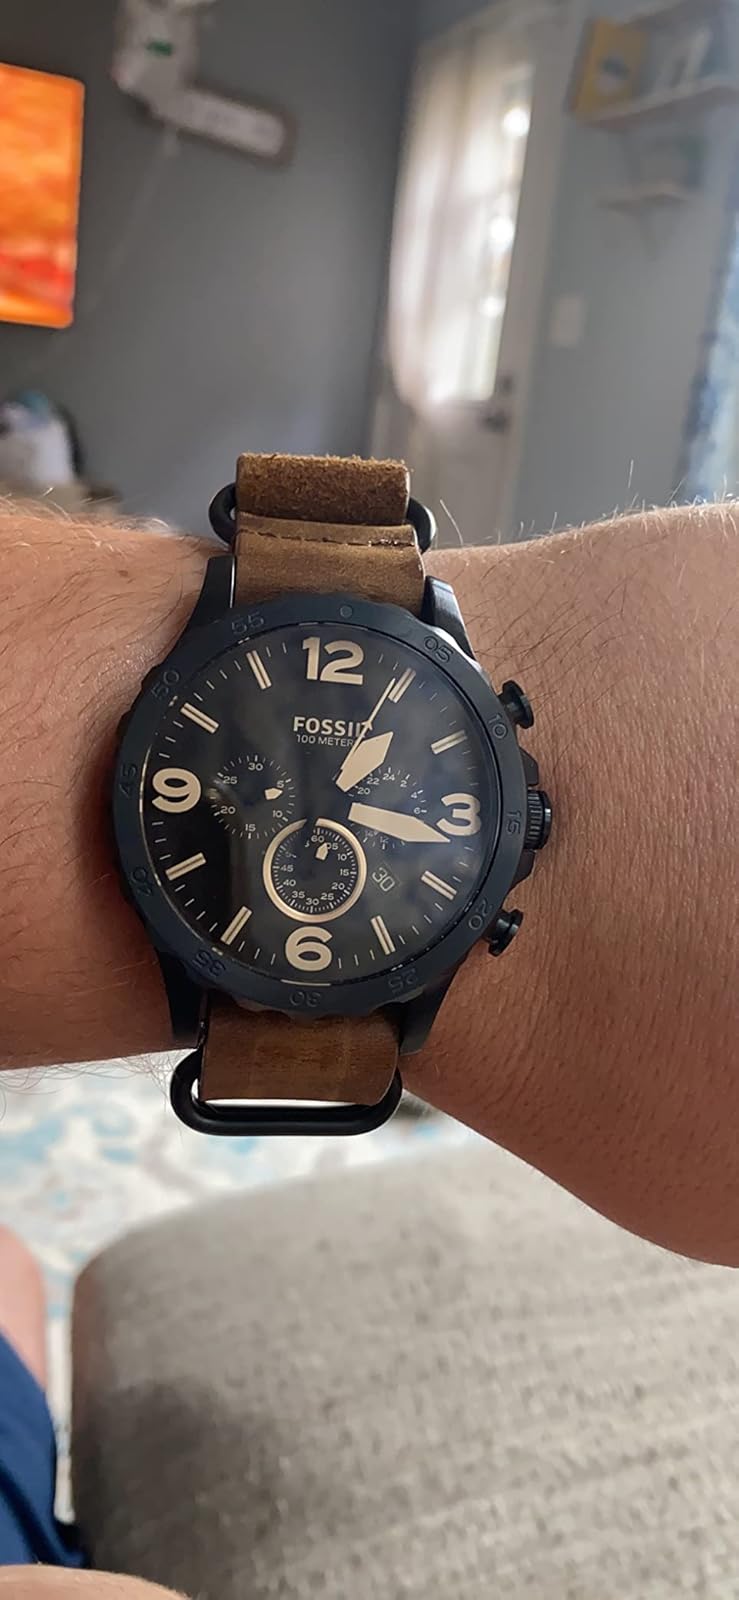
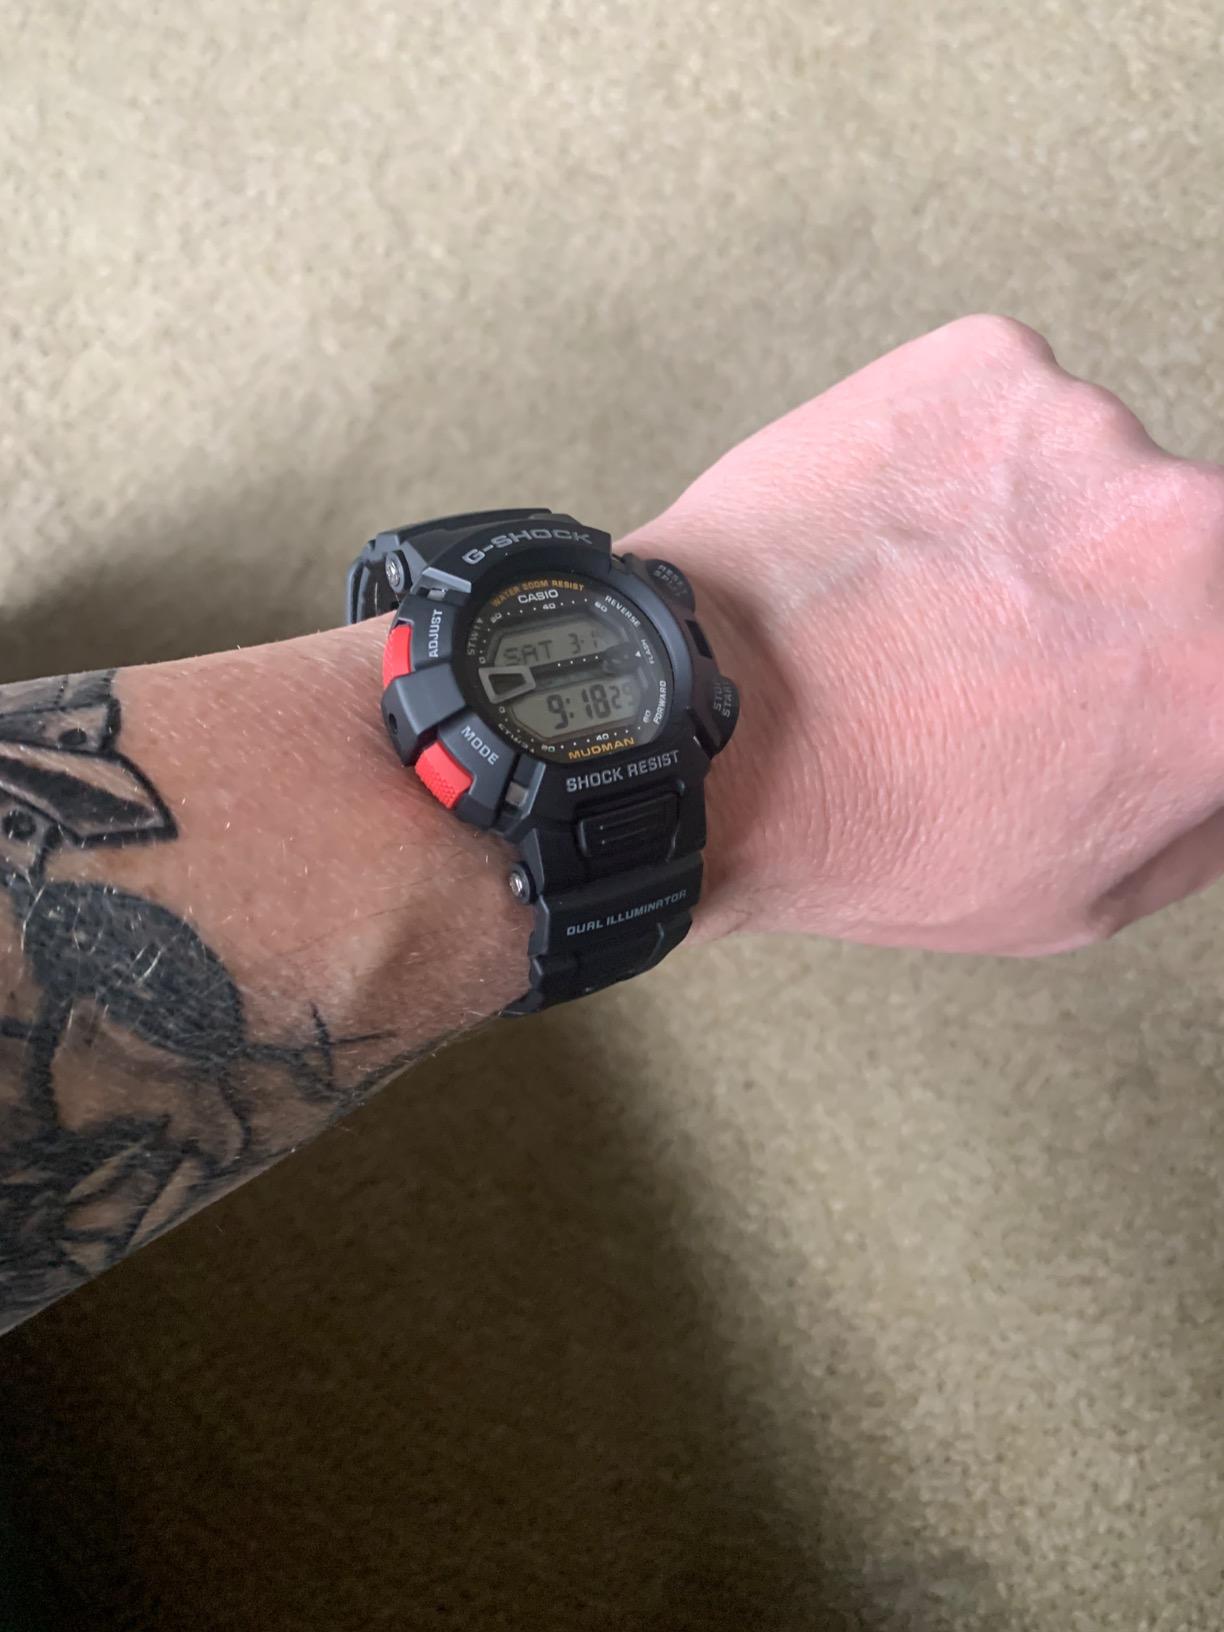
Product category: accessories_watch
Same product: no